Bidhannagar

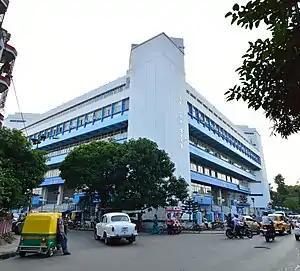
Bidhannagar Municipal Corporation

Salt Lake is located in the southeastern part of West Bengal. The city area sits within the lower Ganges Delta of eastern India. The Salt Lake area of Kolkata city was formed by land reclamation, which was done in the 1950s and 1960s to accommodate the growing population. Salt Lake is located on the north eastern area of Kolkata, the state capital; west of Ghojadanga, a border checkpoint; and north of Bakkhali.